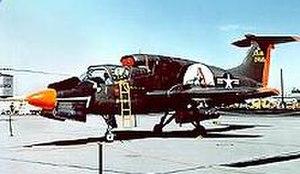
Cet article liste les aéronefs des forces armées des États-Unis. Les prototypes sont généralement préfixés par un « X » et sans nom, tandis que les modèles de pré-série sont généralement précédés d'un « Y ».